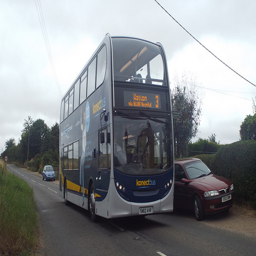
A blue double decker bus driving down a street.
A double deck transit bus riding down a street.
a bus riding down a small street
The city bus is traveling down the road.
A double decker bus is on a narrow road with other vehicles.